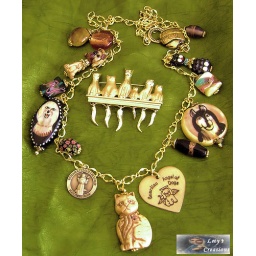
I created this necklace in a whimsical way using very unique cat and dog beads and St. Francis medal